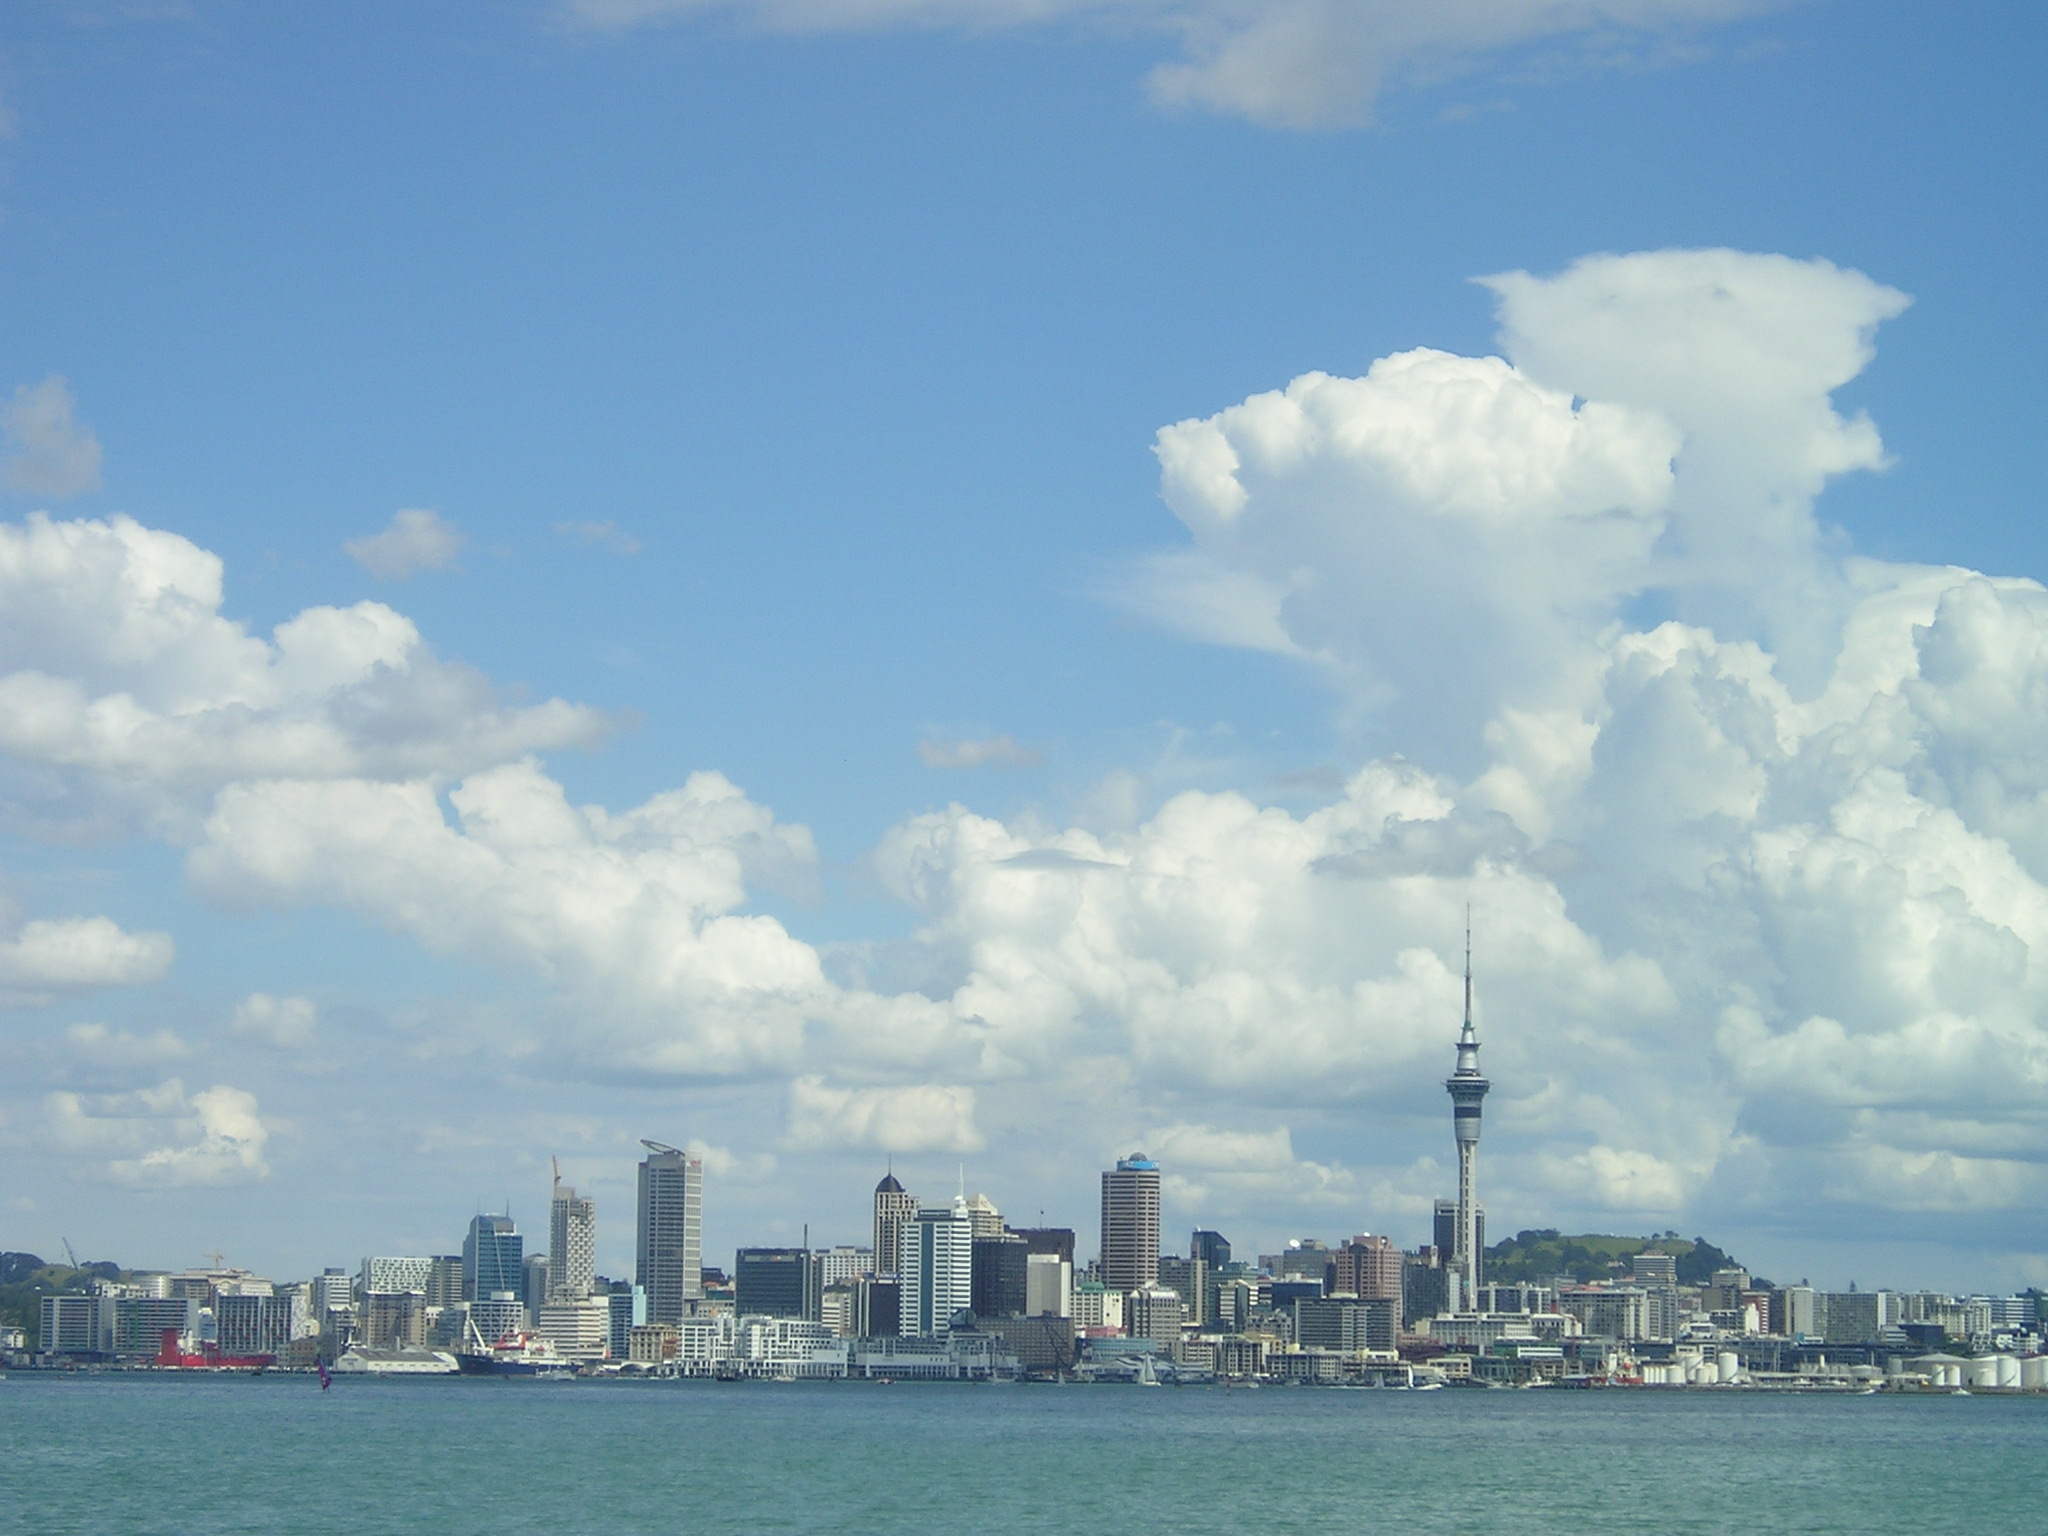
sea, horizon, cloud, sky, skyline, city, skyscraper, cityscape, vehicle, cumulus, bay, new zealand, auckland, human settlement, atmosphere of earth